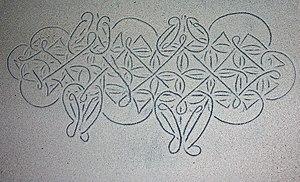
Image de dessin dans le sable, du Vanuatu.
Les dessins sur le sable de Vanuatu sont une tradition du Vanuatu et une composante notable de la culture nationale. Cette tradition est localisée principalement dans le centre et le nord du Vanuatu.
Cet article aborde différents aspects de la culture du Vanuatu.
L'art d'Océanie regroupe l'ensemble des productions esthétiques matérielles et immatérielles des peuples autochtones du Pacifique. Ainsi, il ne sera pas question dans cet article des œuvres et artistes d'origine européenne habitant dans le Pacifique. Il est, en outre, important d'inclure la part immatérielle dans cet art de par l'importance qu'elle revêt pour les nombreux habitants du Pacifique. Notre appréhension du monde océanien et de son art serait nécessairement incomplète sans cette prise en compte.
Le Festival de l'imaginaire présente les pratiques de rites ou cérémonies du monde entier, qu'ils soient sous forme de chant, de théâtre, de musique, etc. Il permet la découverte du patrimoine culturel immatériel, notamment celui protégé par l'UNESCO.